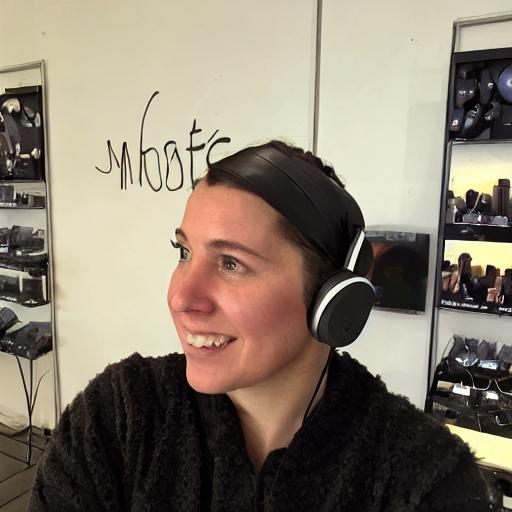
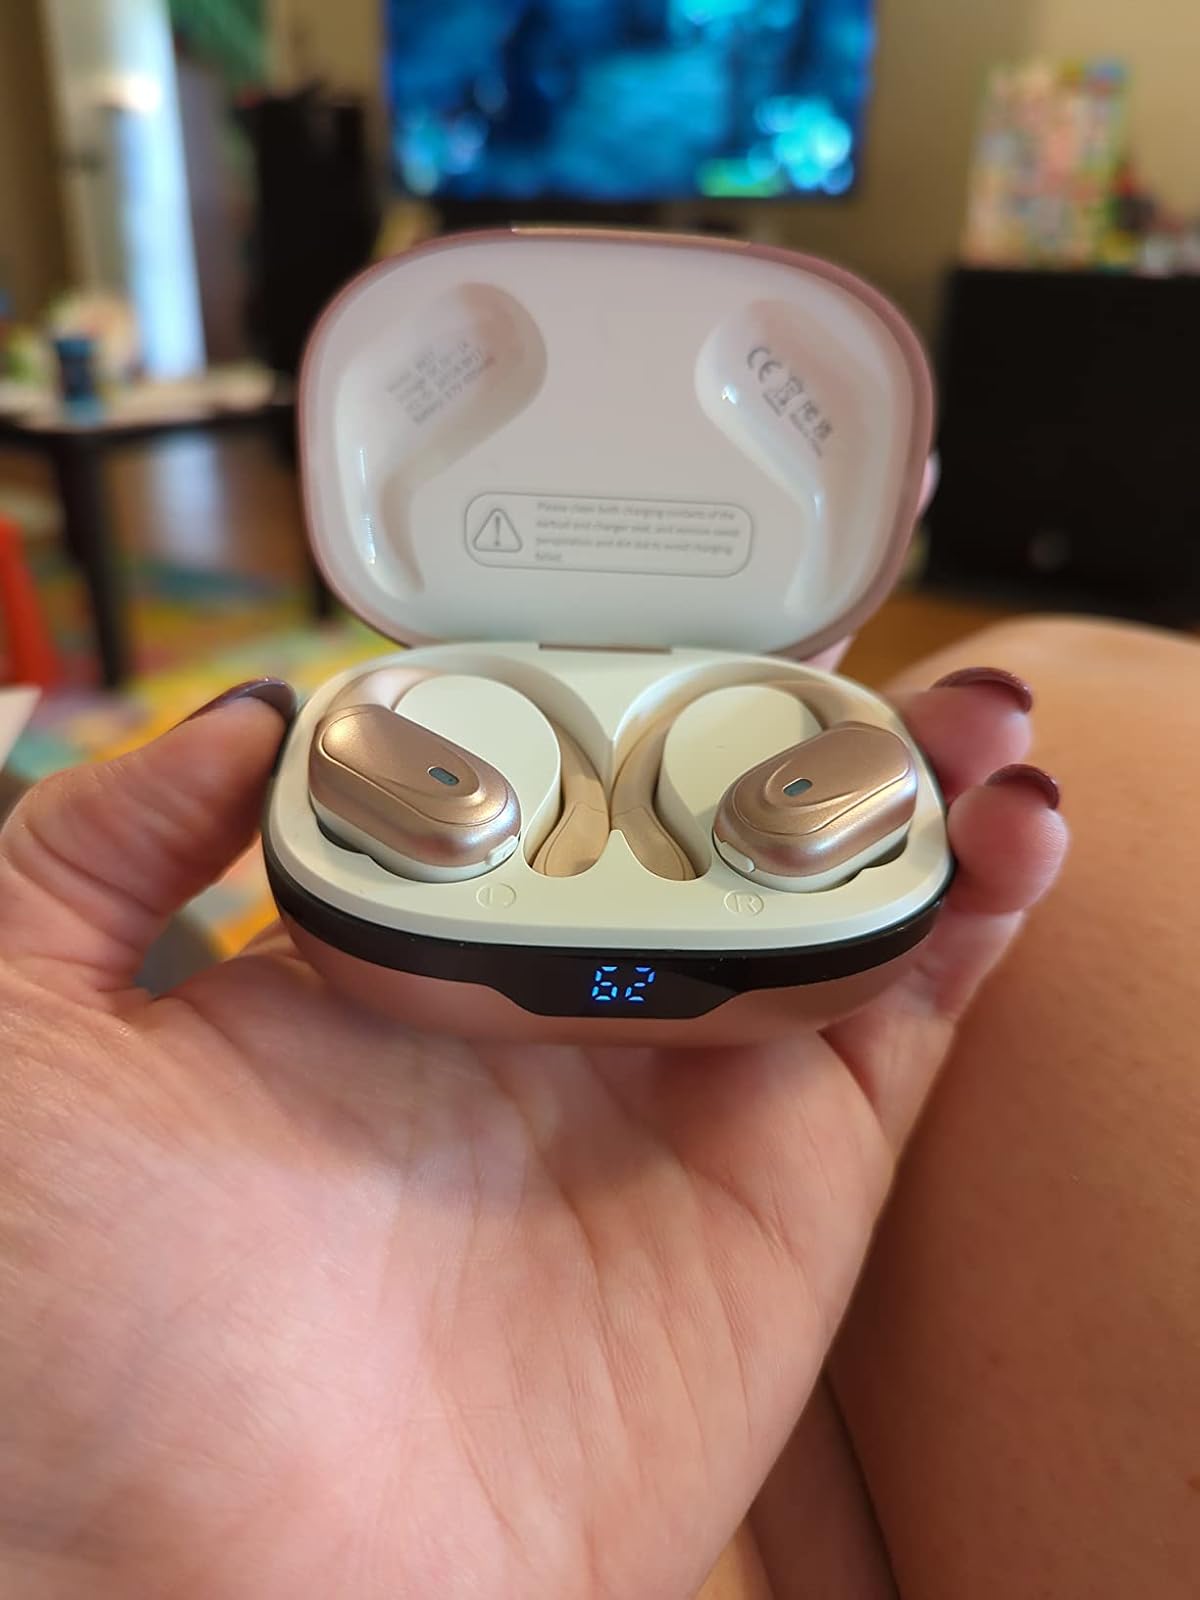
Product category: earbuds
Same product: no